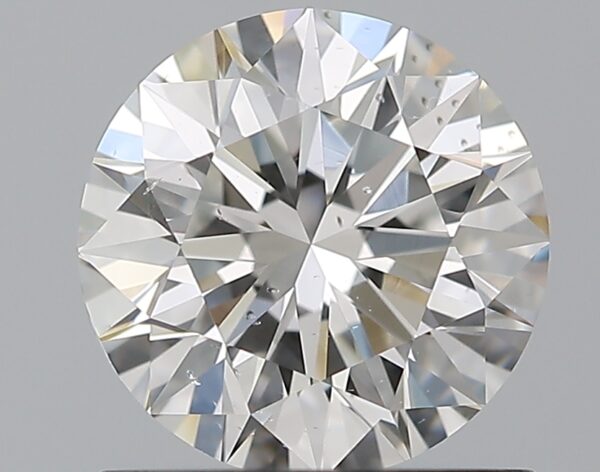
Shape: round
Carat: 1
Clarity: SI1
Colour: F
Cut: EX
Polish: EX
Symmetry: EX
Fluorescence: N
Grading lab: GIA
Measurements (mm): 6.38 x 6.4 x 4